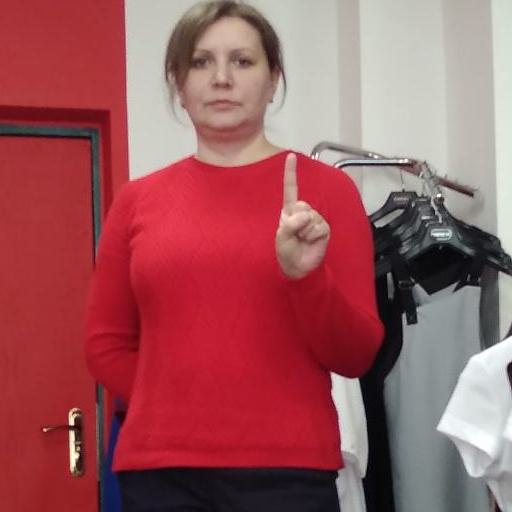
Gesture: one